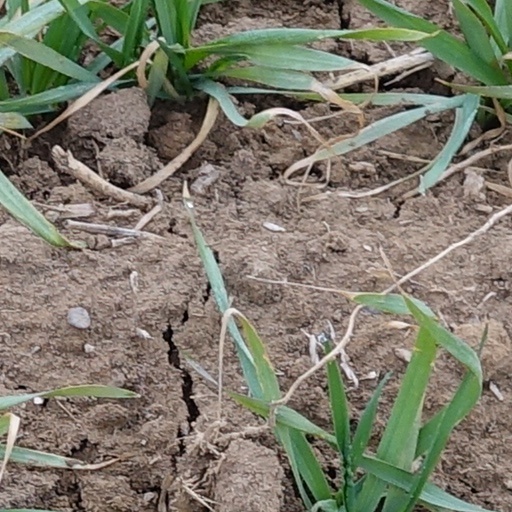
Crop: wheat